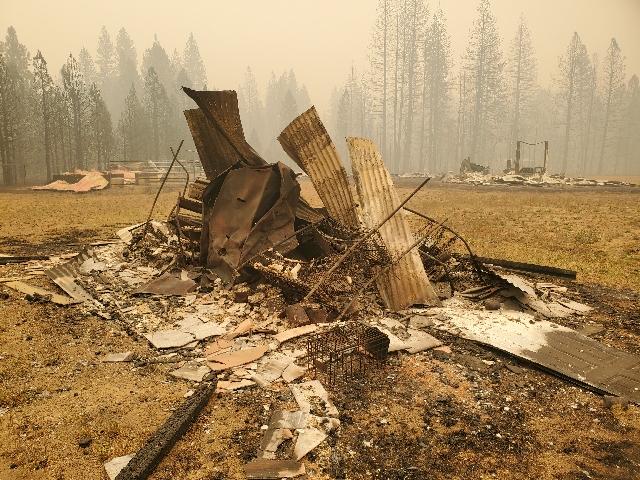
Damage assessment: destroyed